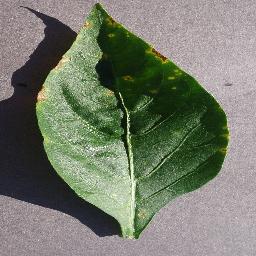
Label: Pepper,_bell___Bacterial_spot